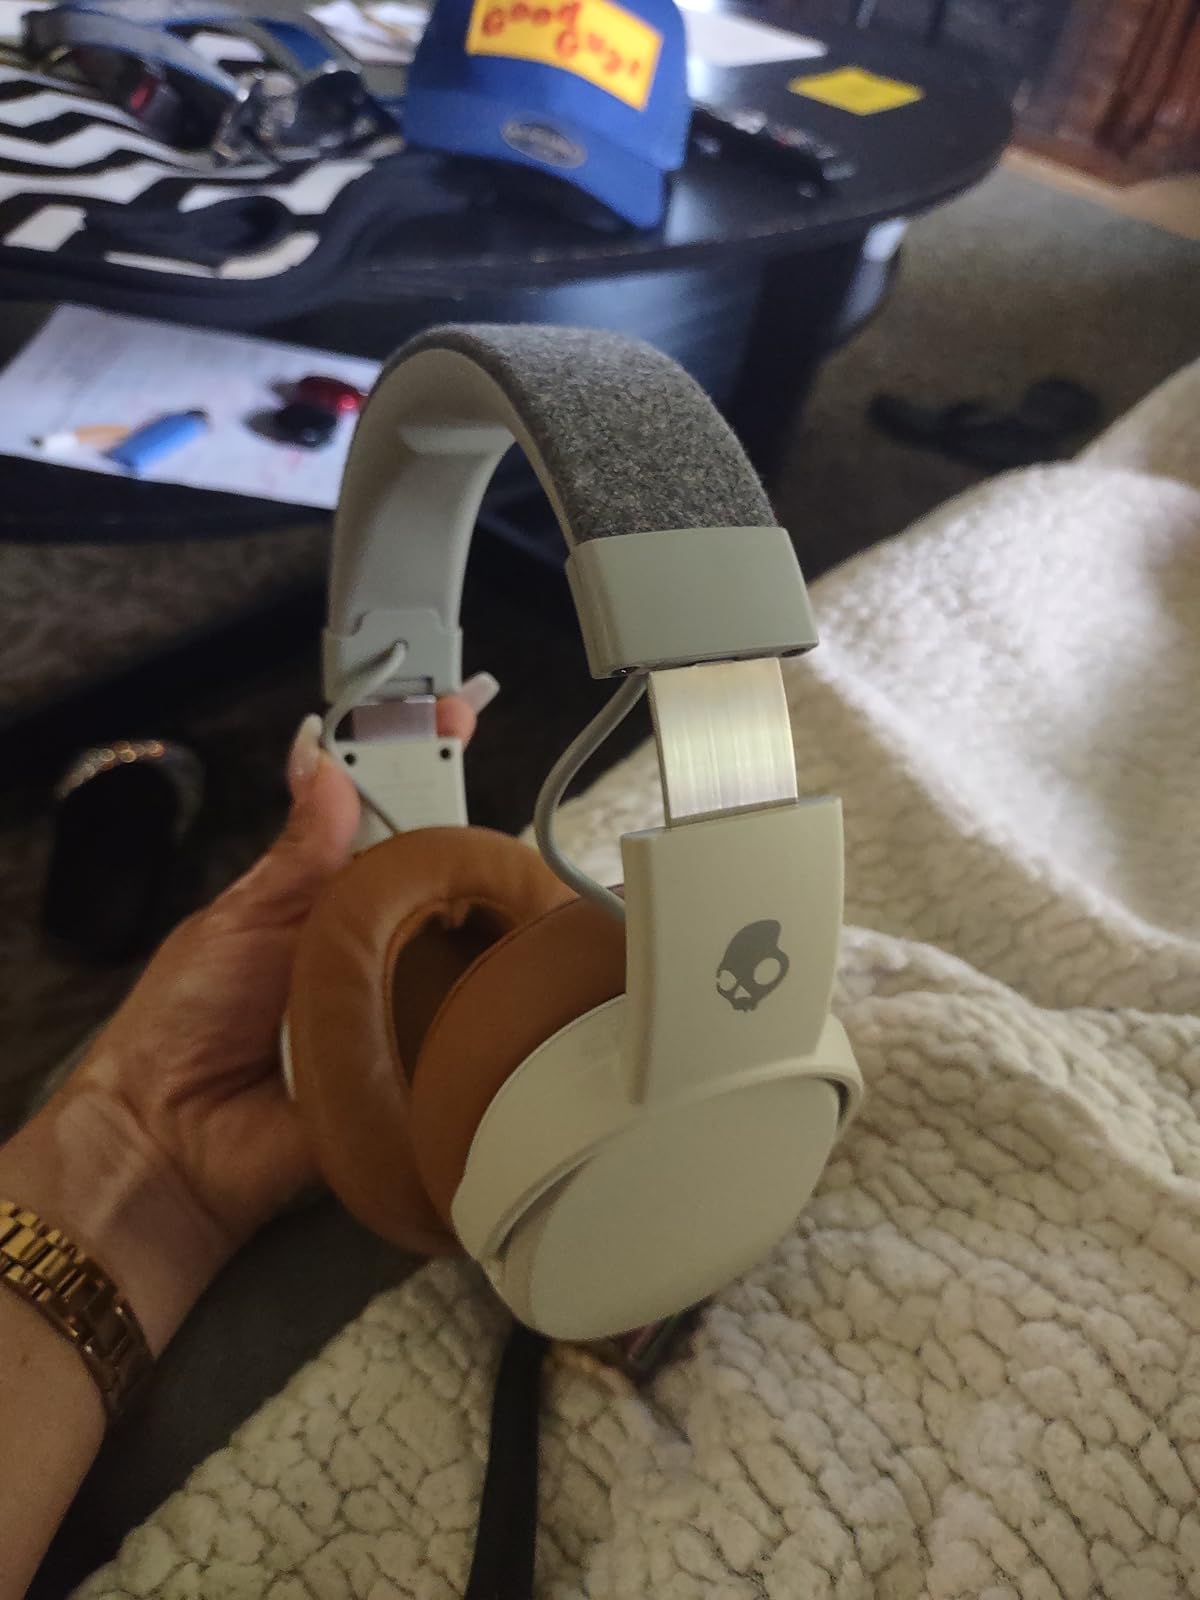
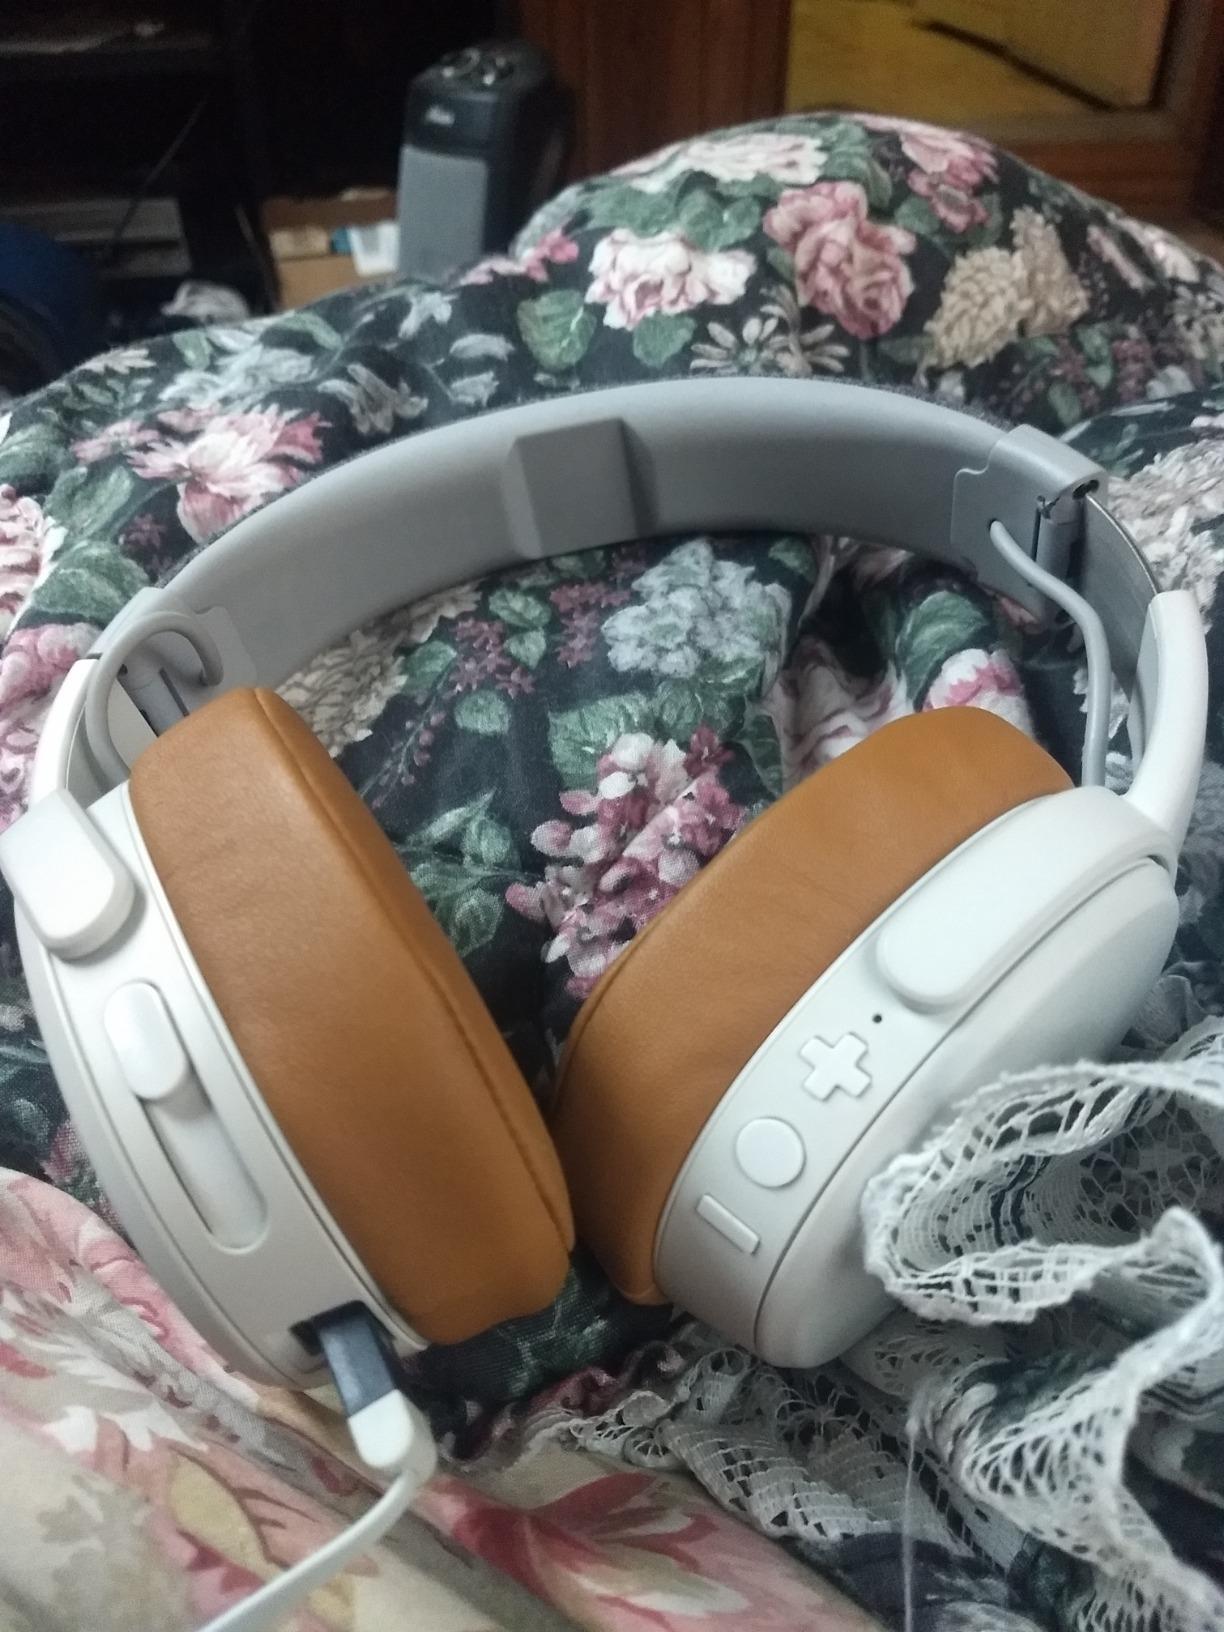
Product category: headphones
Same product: yes